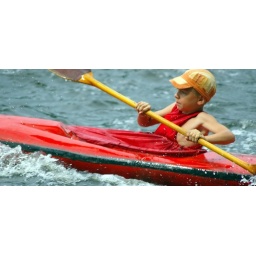
51 Vyssi Brod 8.8.07 boy in a boat 3